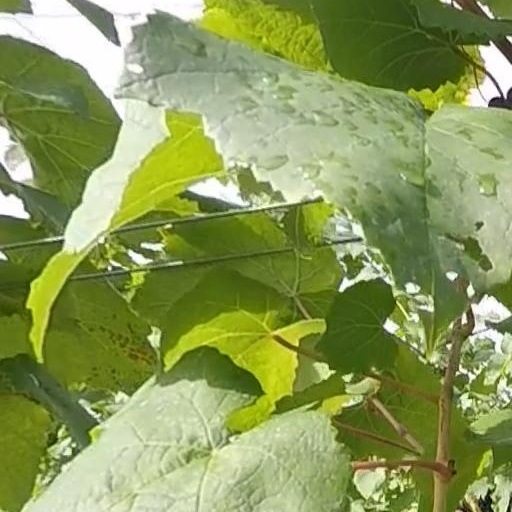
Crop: grape